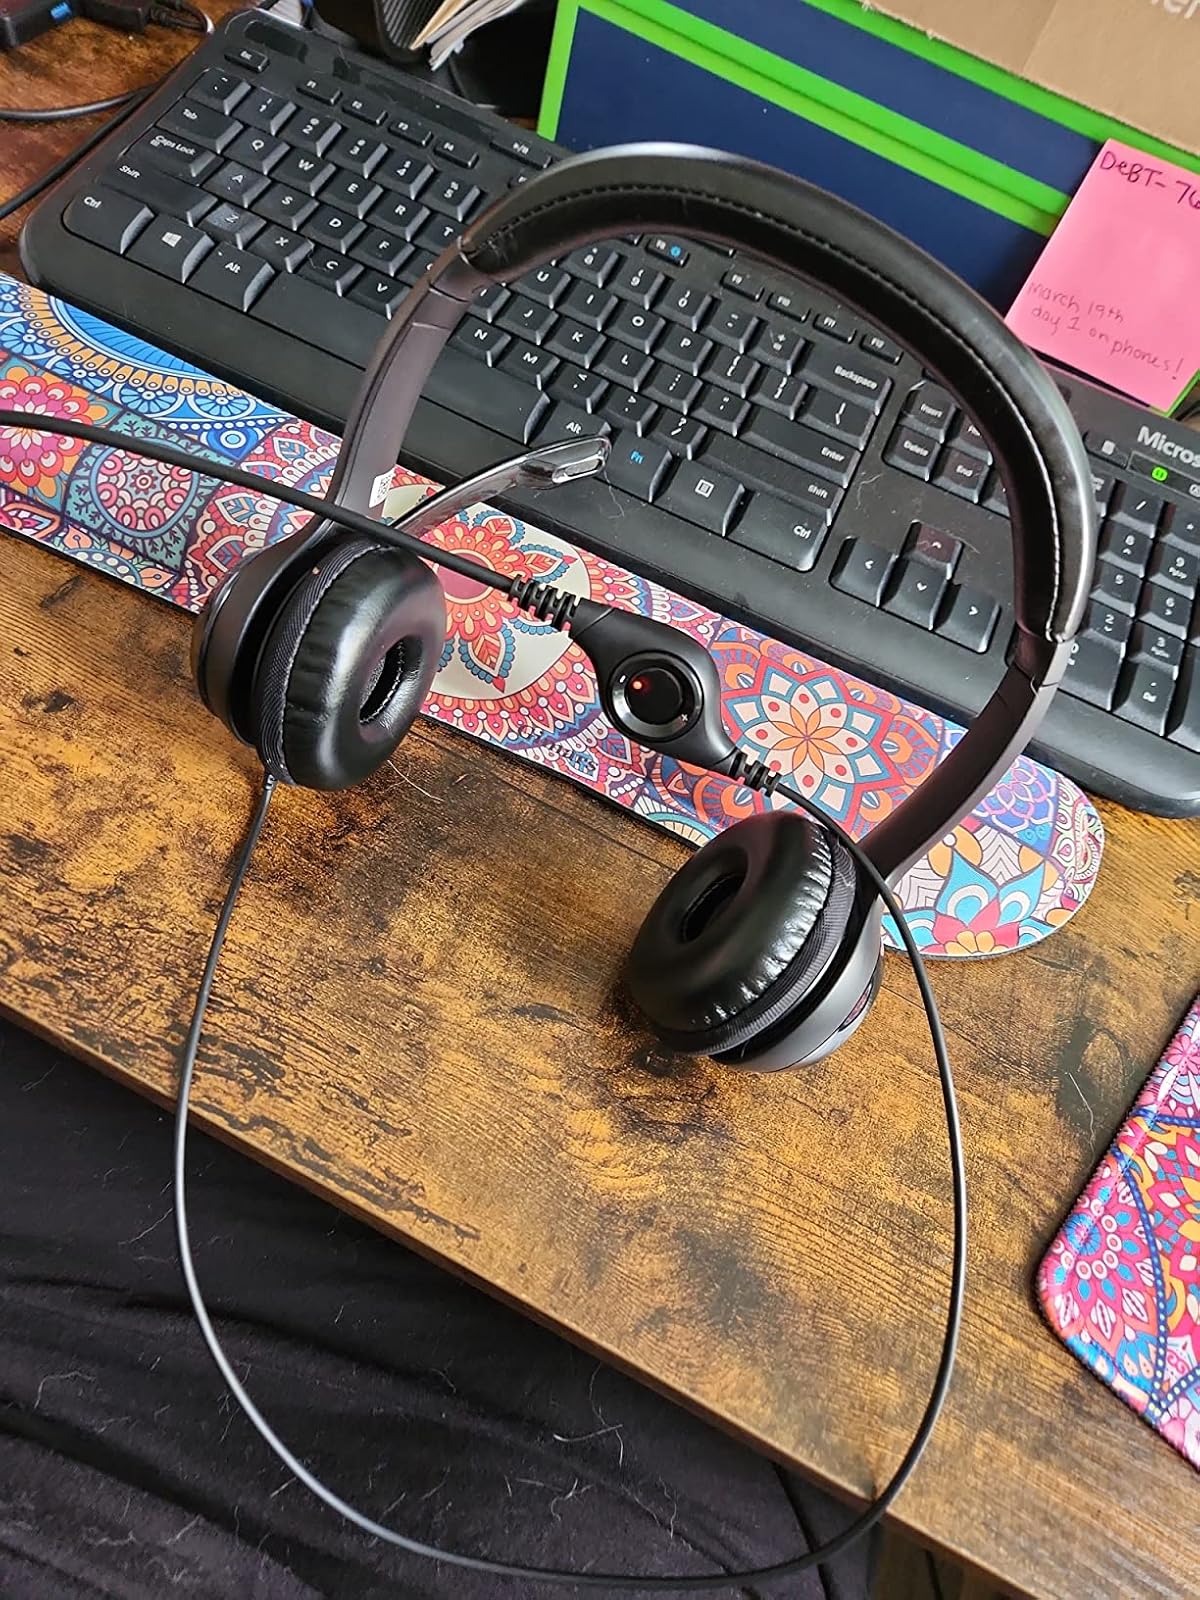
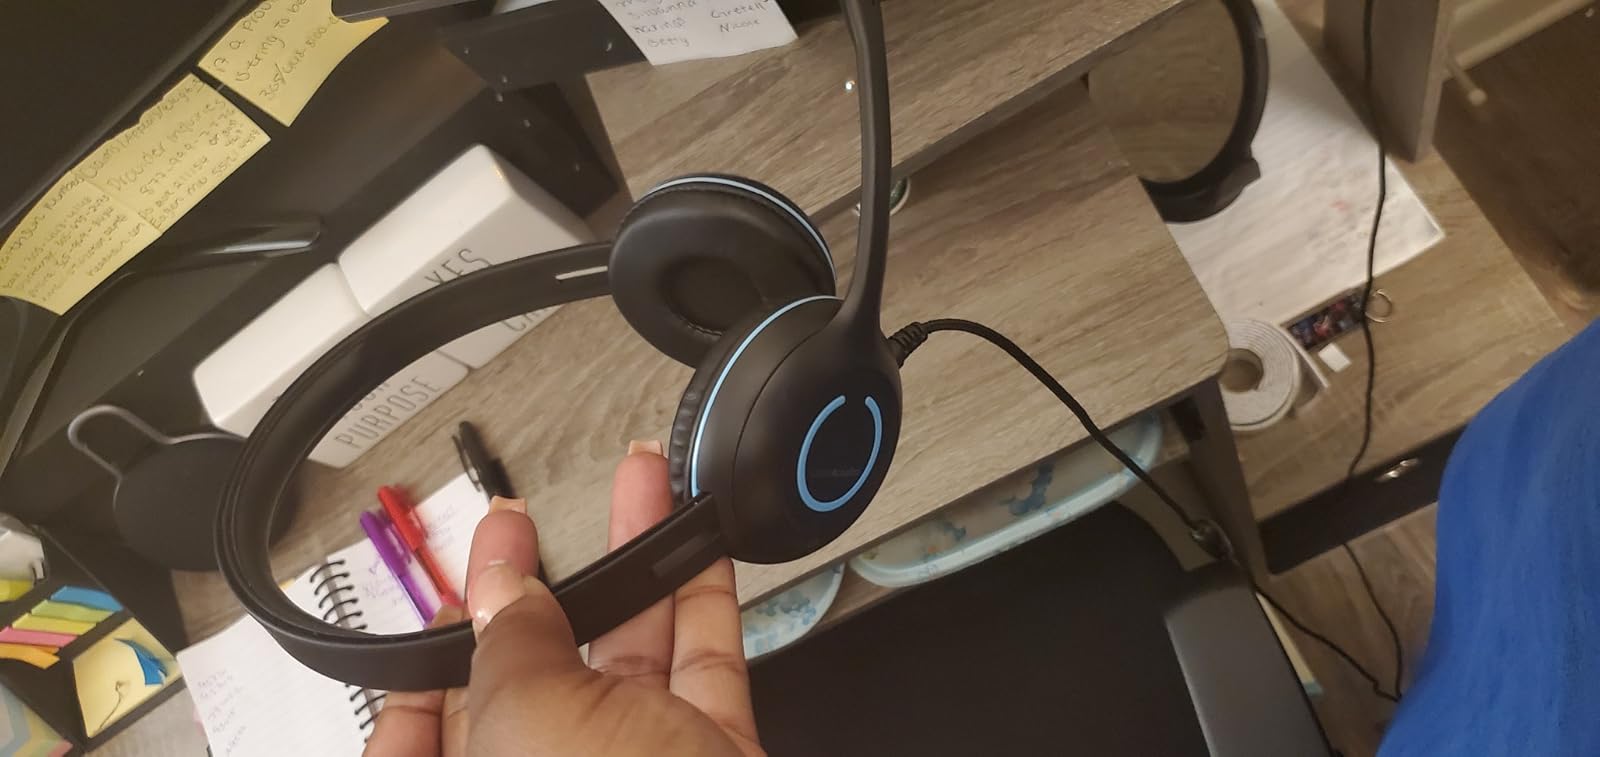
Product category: headphones
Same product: no